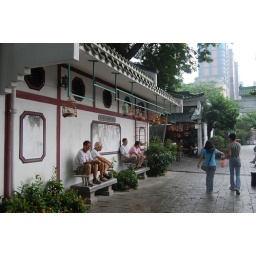
Taking their pet birds out for a walk in the bird market